2022 European Women's Artistic Gymnastics Championships

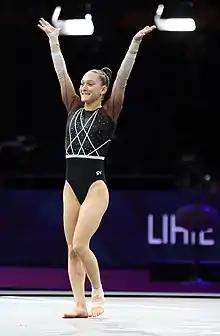
Israel's Lihie Raz at the 2022 European Championships

This event served as qualification for the 2022 World Championships in Liverpool. The top thirteen teams who qualified a full a team to compete were Italy, Great Britain, France, Germany, Belgium, Netherlands, Hungary, Spain, Romania, Finland, Austria, Ukraine, and Sweden.